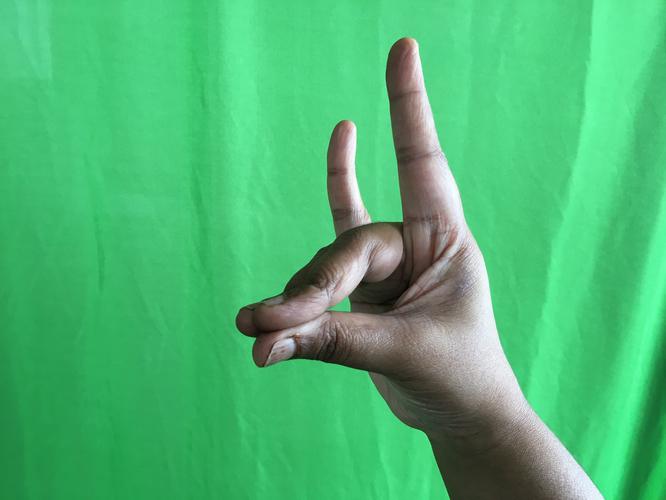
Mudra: Simhamukham
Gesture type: single_hand